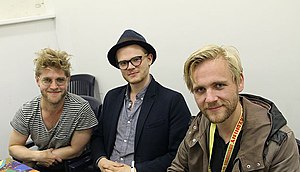
Dreamers' Circus
Nikolaj Busk, Ale Carr og Rune Tonsgaard Sørensen
Dreamers' Circus er en dansk/svensk folkemusiktrio. Gruppen blev dannet i 2009 og består af Rune Tonsgaard Sørensen, Ale Carr og Nikolaj Busk.